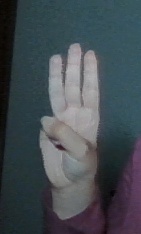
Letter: thaa